David Stewart Farm

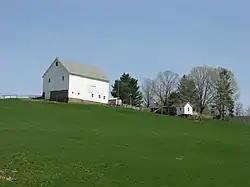
David Stewart Farm, April 2011

David Stewart Farm, also known as Rock Valley Farm, is a historic house and farm located near Triadelphia, Ohio County, West Virginia. The main house was built about 1812, and is a two-story sandstone dwelling. It is a rectangular, single pile, center-hall structure. Also on the property are a